William Staines

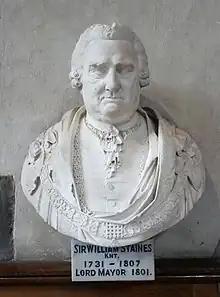
Bust in St Giles-without-Cripplegate, London

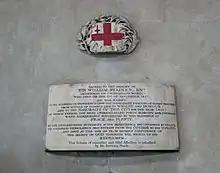
Plaque in St Giles-without-Cripplegate, London

Sir William Staines (1731 - 11 September 1807) was a builder and Lord Mayor of London for the year 1800 to 1801.